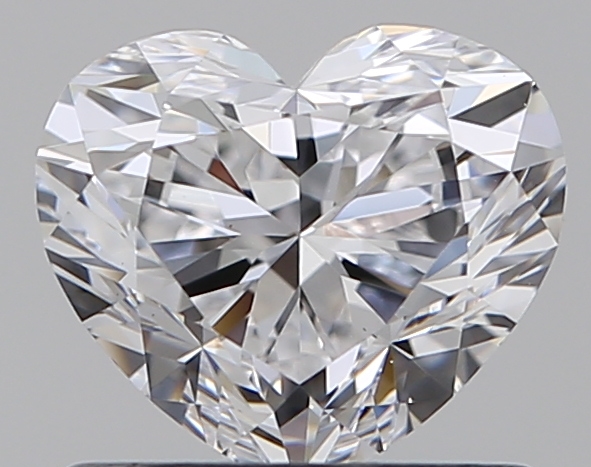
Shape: heart
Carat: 0.8
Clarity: VS1
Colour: D
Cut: EX
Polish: EX
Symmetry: EX
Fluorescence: N
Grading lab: GIA
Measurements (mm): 5.5 x 6.23 x 3.74